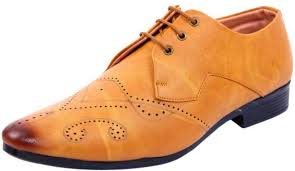
Label: Brogue